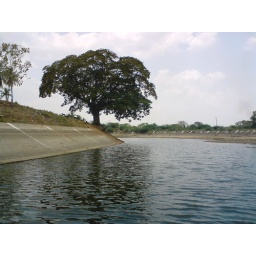
lonely tree along a river side near trichi